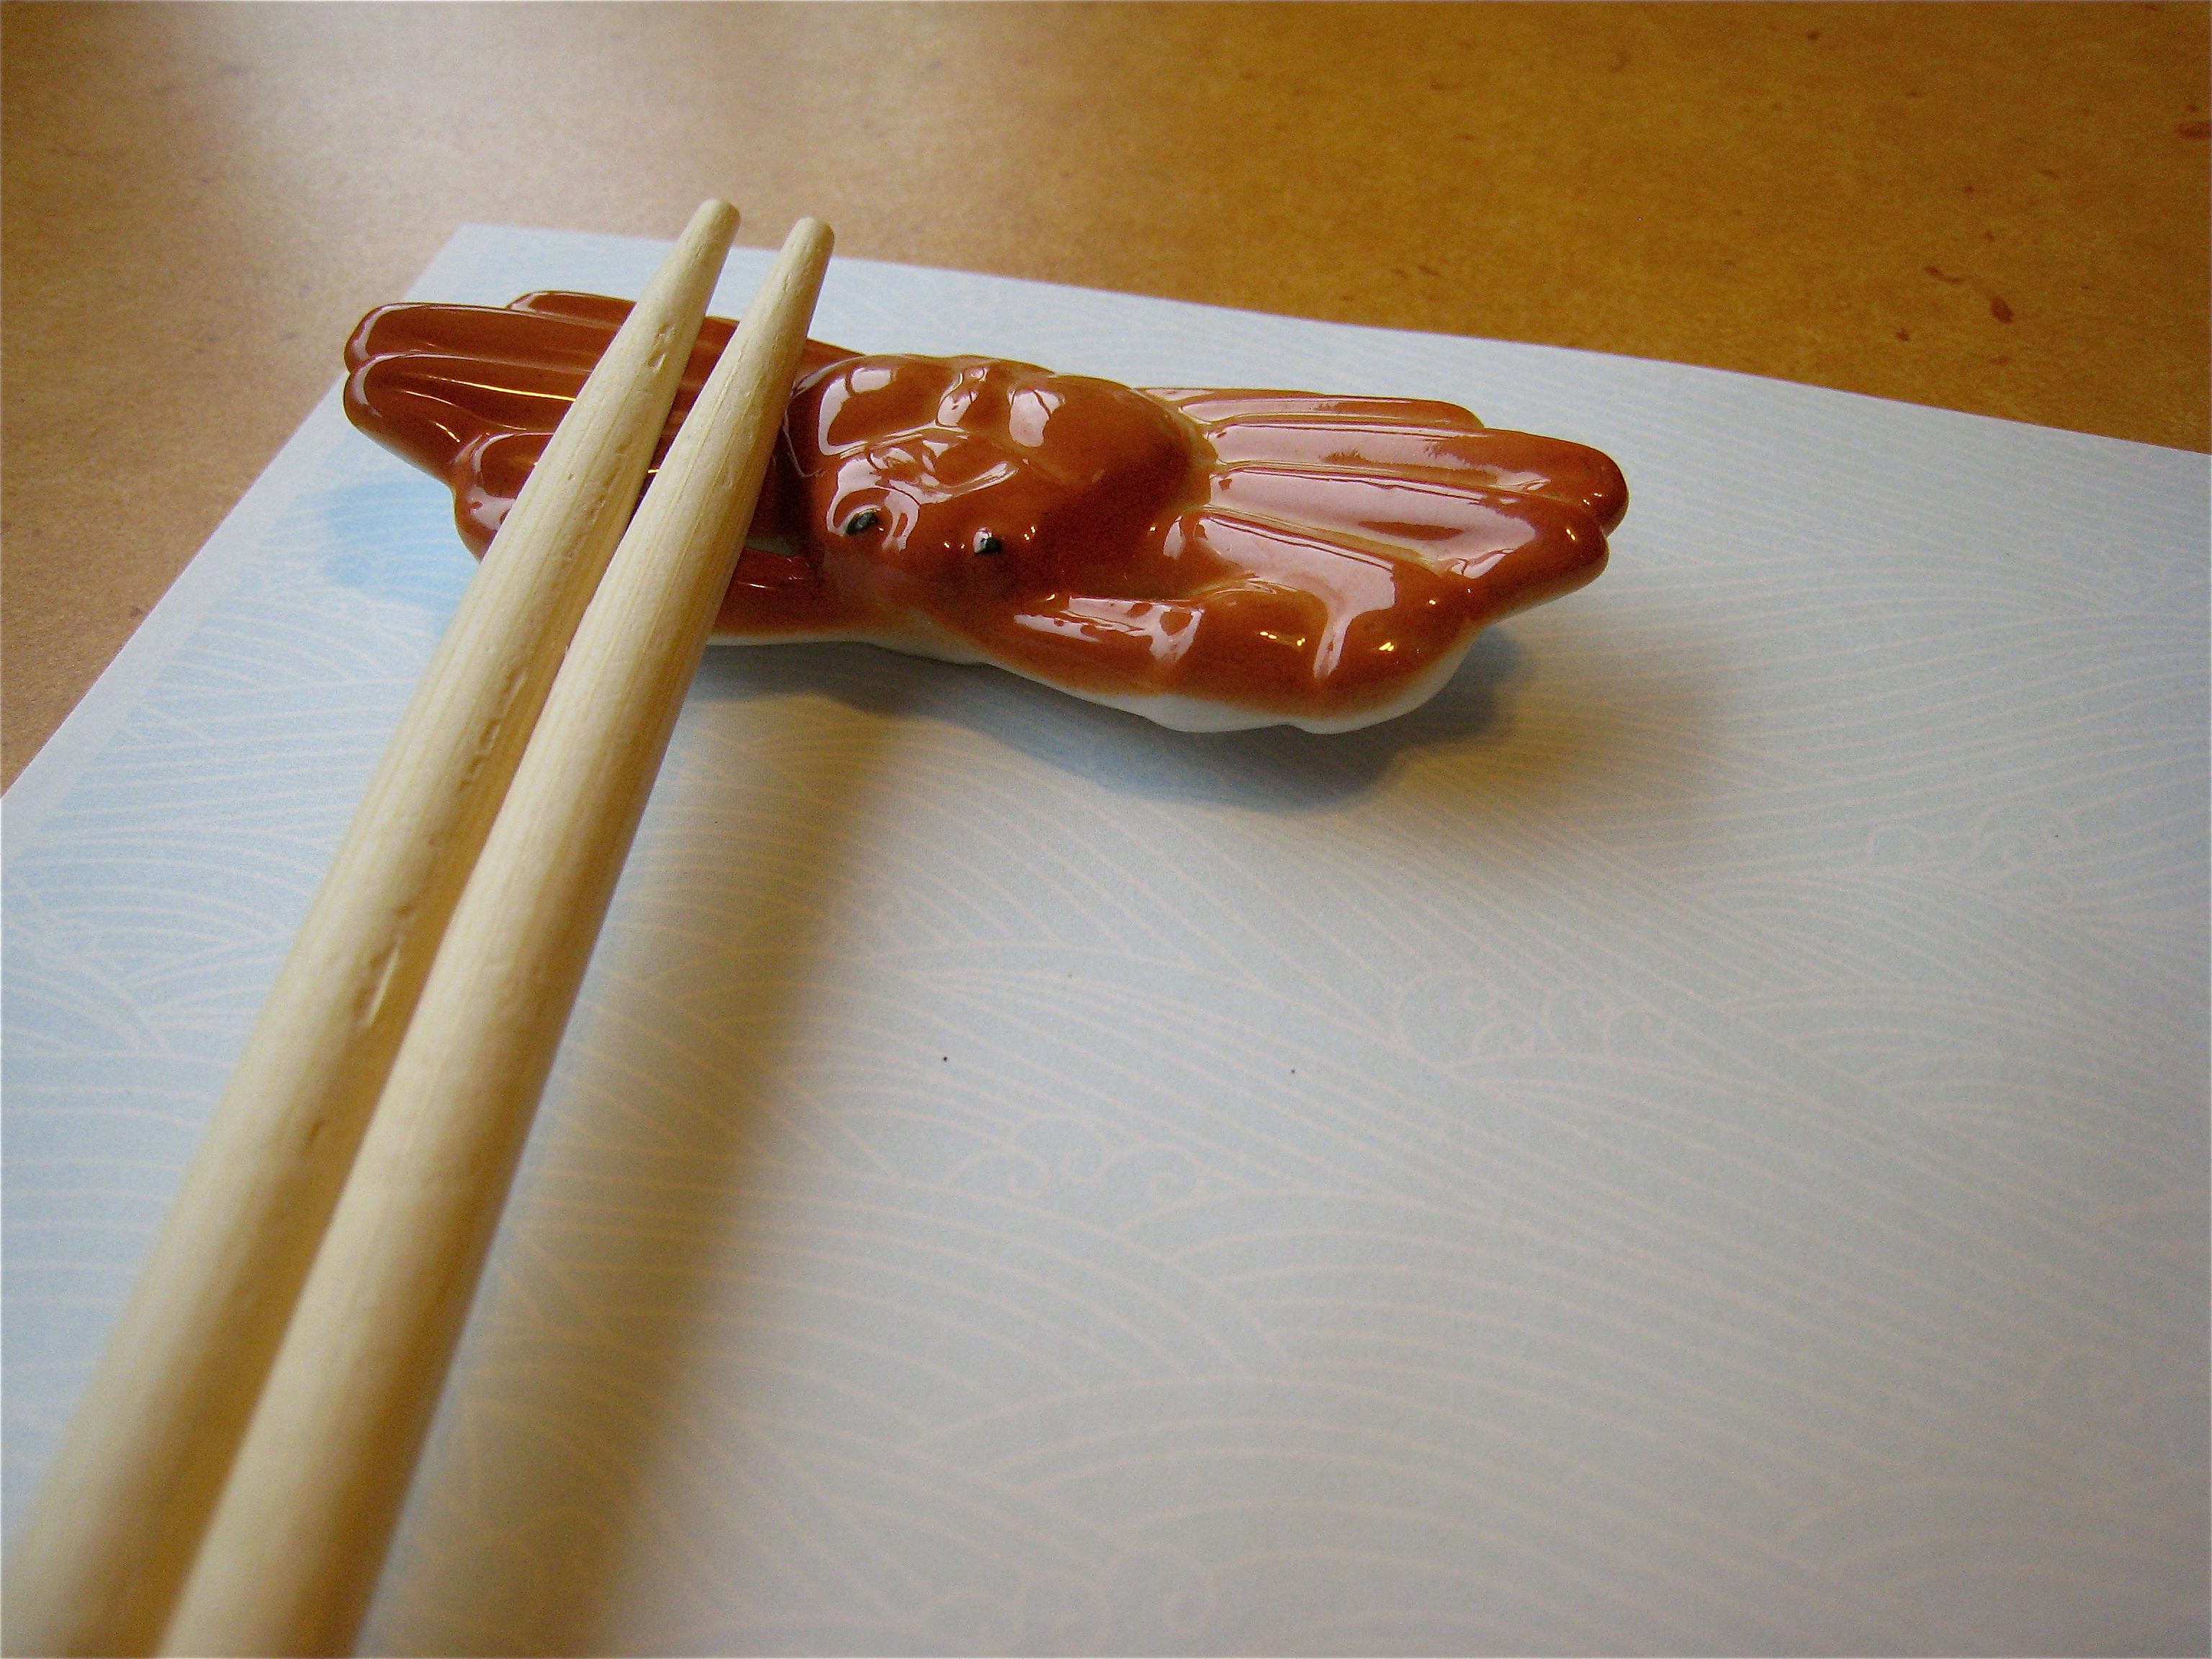
food, produce, baking, japan, dessert, cuisine, flavor, snack food